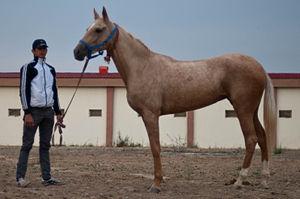
Le palomino est une couleur de robe d'apparence dorée chez le cheval, souvent vue par erreur comme une race. Génétiquement, la robe palomino provient de la dilution d'une robe de base alezane par un unique allèle du gène Crème. Attestée par des sources écrites et iconographiques dès la plus haute antiquité, elle est assez rare en l'absence d'un élevage sélectif, ce qui la rend d'autant plus recherchée. La couleur typique est celle d'une « pièce d'or neuve », avec des crins proches du blanc. Comme beaucoup d'autres robes du cheval, le palomino peut être modifié par l'action de gènes supplémentaires.